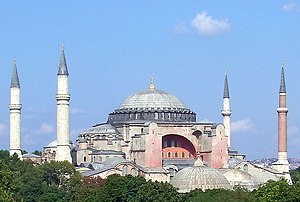
Senantikken
Et af de kendteste bygningsværker fra senantikken: Hagia Sophia i Istanbul, påbegyndt 325. Minareten blev tilføjet efter tyrkernes erobring i 1453.
Senantikken er en moderne betegnelse for en epoke i middelhavsområdets historie i overgangen fra antikken til middelalderen. Begrebet blev skabt i slutningen af 1800-tallet af den østrigske kunsthistoriker Alois Riegl. Den nøjagtige tidsmæssige afgrænsning af senantikken i forskningen er omstridt; man regner for det meste perioden fra kejser Diocletians regeringsperiode 284 e. Kr. til fjernelsen af den sidste kejser Romulus Augustulus i 476 eller til longobardernes indfald i Italien i 568.